Mansour Khalid

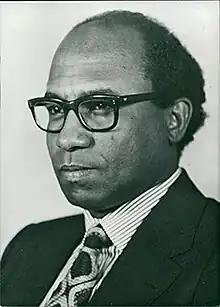
Young Mansour Khalid

Mansour Khalid (17 January 1931 – 22 April 2020) was a Sudanese lawyer, diplomat, and scholar, who published several books. He served as the Minister of Foreign Affairs of Sudan from 1971 to 1975 and briefly in 1977. He also served as first vice chairman of the World Commission on Environment and Development, also known as the Brundtland Commission, after the Chair of the commission, who was Gro Harlem Brundtland (former Prime Minister of Norway). He played an important role in negotiating the peace accord known as the Addis Ababa Agreement which ended the First Sudanese Civil War in 1972.